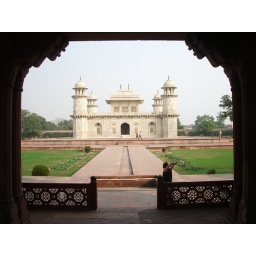
Yet another monument near the Taj. It's great, but just a little zzzz after seeing the Taj. It's more cute than grand.